Bullet Witch

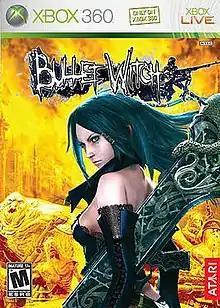
North American cover art, featuring main protagonist Alicia Claus

is a third-person shooter developed by Cavia for the Xbox 360 and Microsoft Windows. It was released in Japan in 2006, and in Western regions in 2007; AQ Interactive published the game in Japan, while Atari Europe was the publisher for other regions. The Windows version was released by Xseed Games in April 2018. Set on a post-apocalyptic Earth, the story follows the witch Alicia Claus as she hunts a powerful demon. Players control Alicia through linear levels, using her gun to fire multiple types of ammunition at humanoid and demonic enemies.